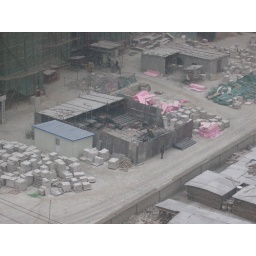
A construction site against the base of a towering building under construction.